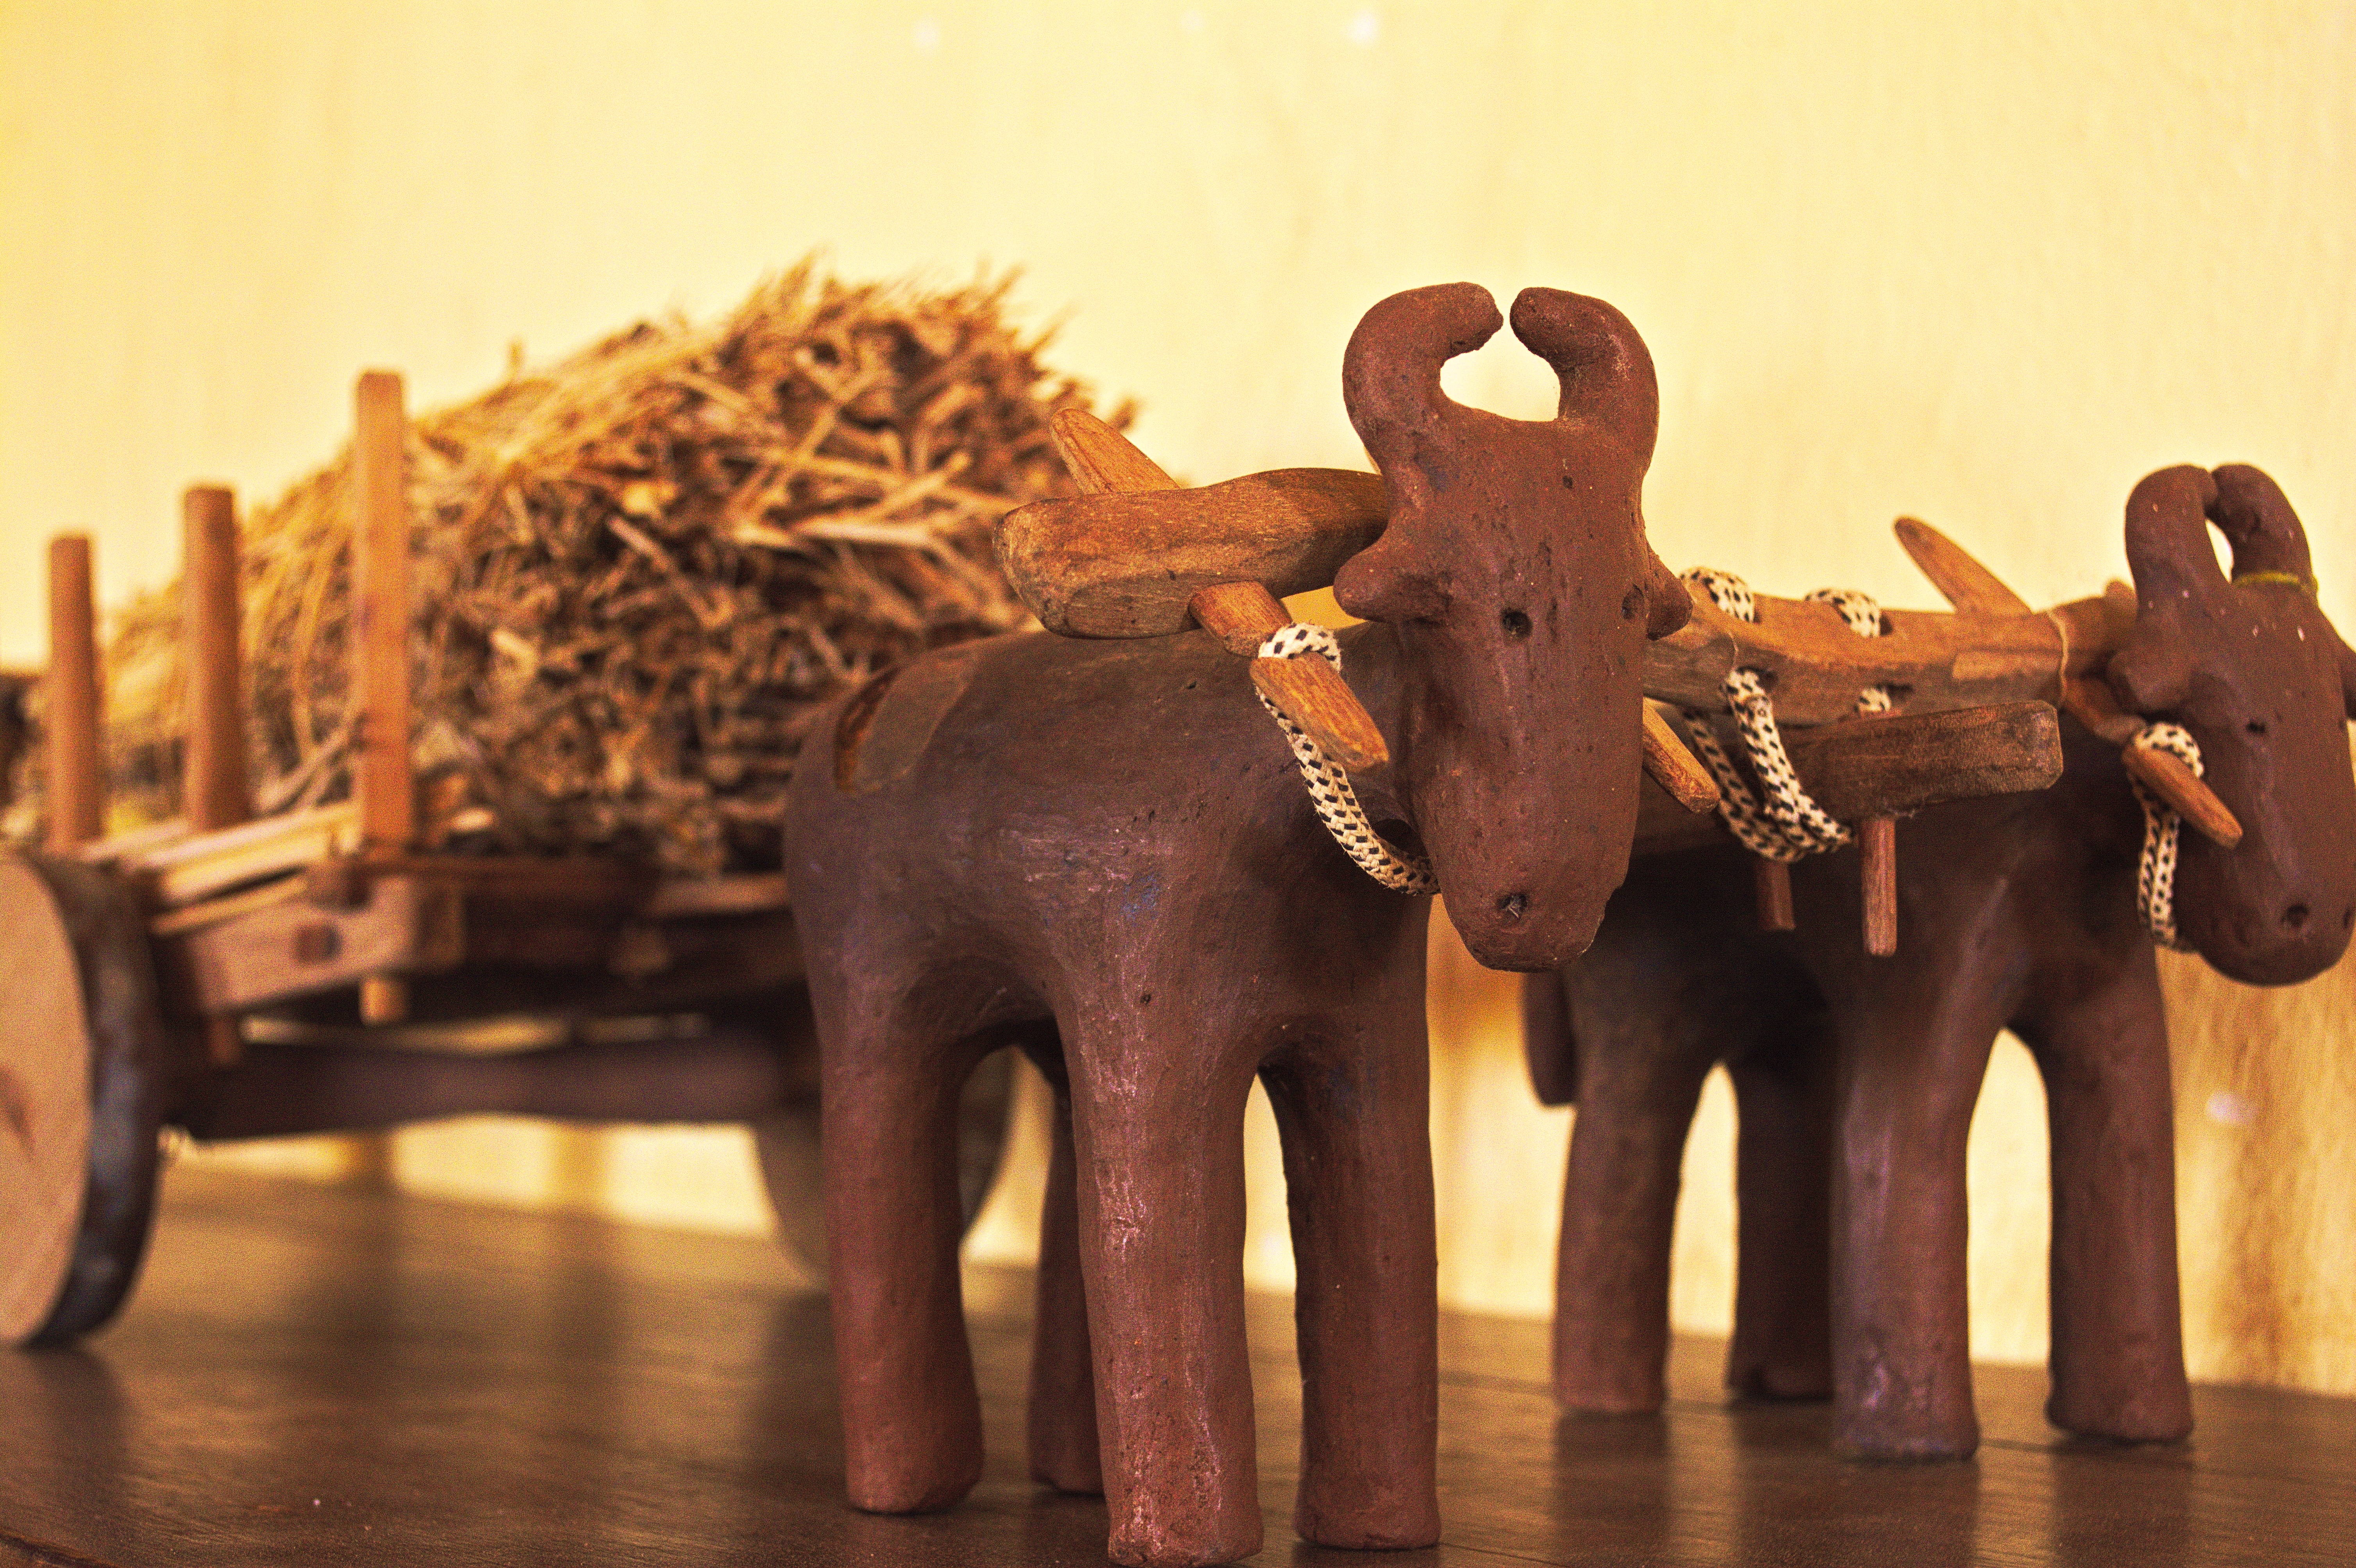
wood, old, mammal, elephant, sculpture, art, clay, figures, decorate, oxcart, figuredecore, cattle like mammal, elephants and mammoths